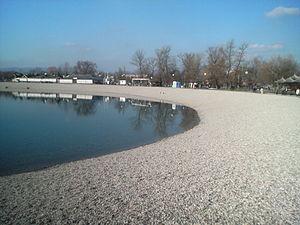
Jarun est un quartier situé dans la banlieue sud de Zagreb. Le nom Jarun vient du lac formé par la rivière Save qui borde la capitale croate.